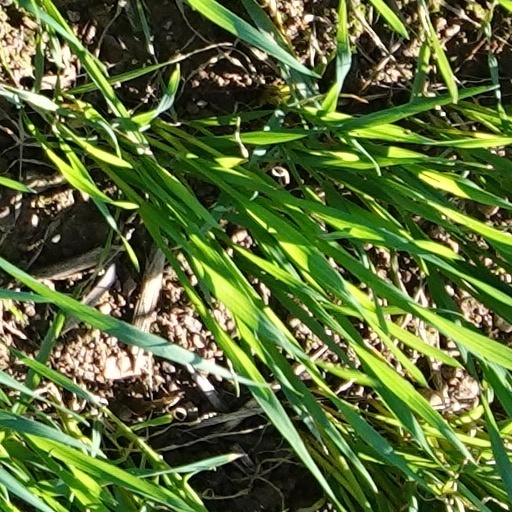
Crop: wheat